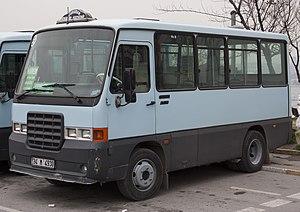
Otokar Otomotiv ve Savunma Sanayi A.Ş., aussi connu simplement comme Otokar, est une entreprise turque spécialisée dans les véhicules militaires et les autobus. Son siège est à Adapazarı et elle est une filiale de Koç Holding. Otokar est coté sur le marché boursier d'Istanbul.